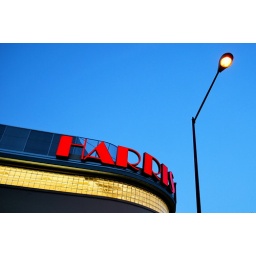
A street lamp besides the new Harris Teeter in Adams Morgan. 17th &amp;amp; Kalorama NW, Washington, DC.